Question: What is behind the toilet?
Tambaya: Menene  a bayan masai?
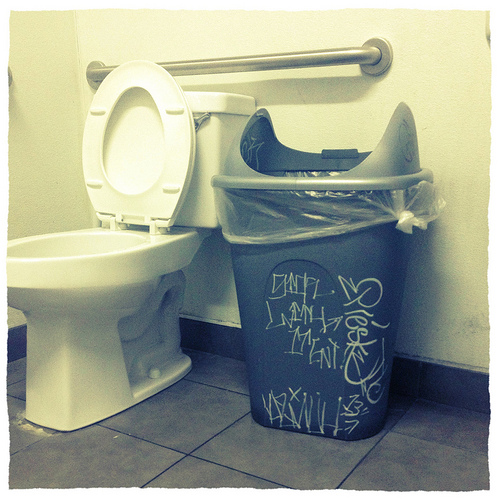
Answer: A metal bar.
Amsa: Sandar ƙarfe.